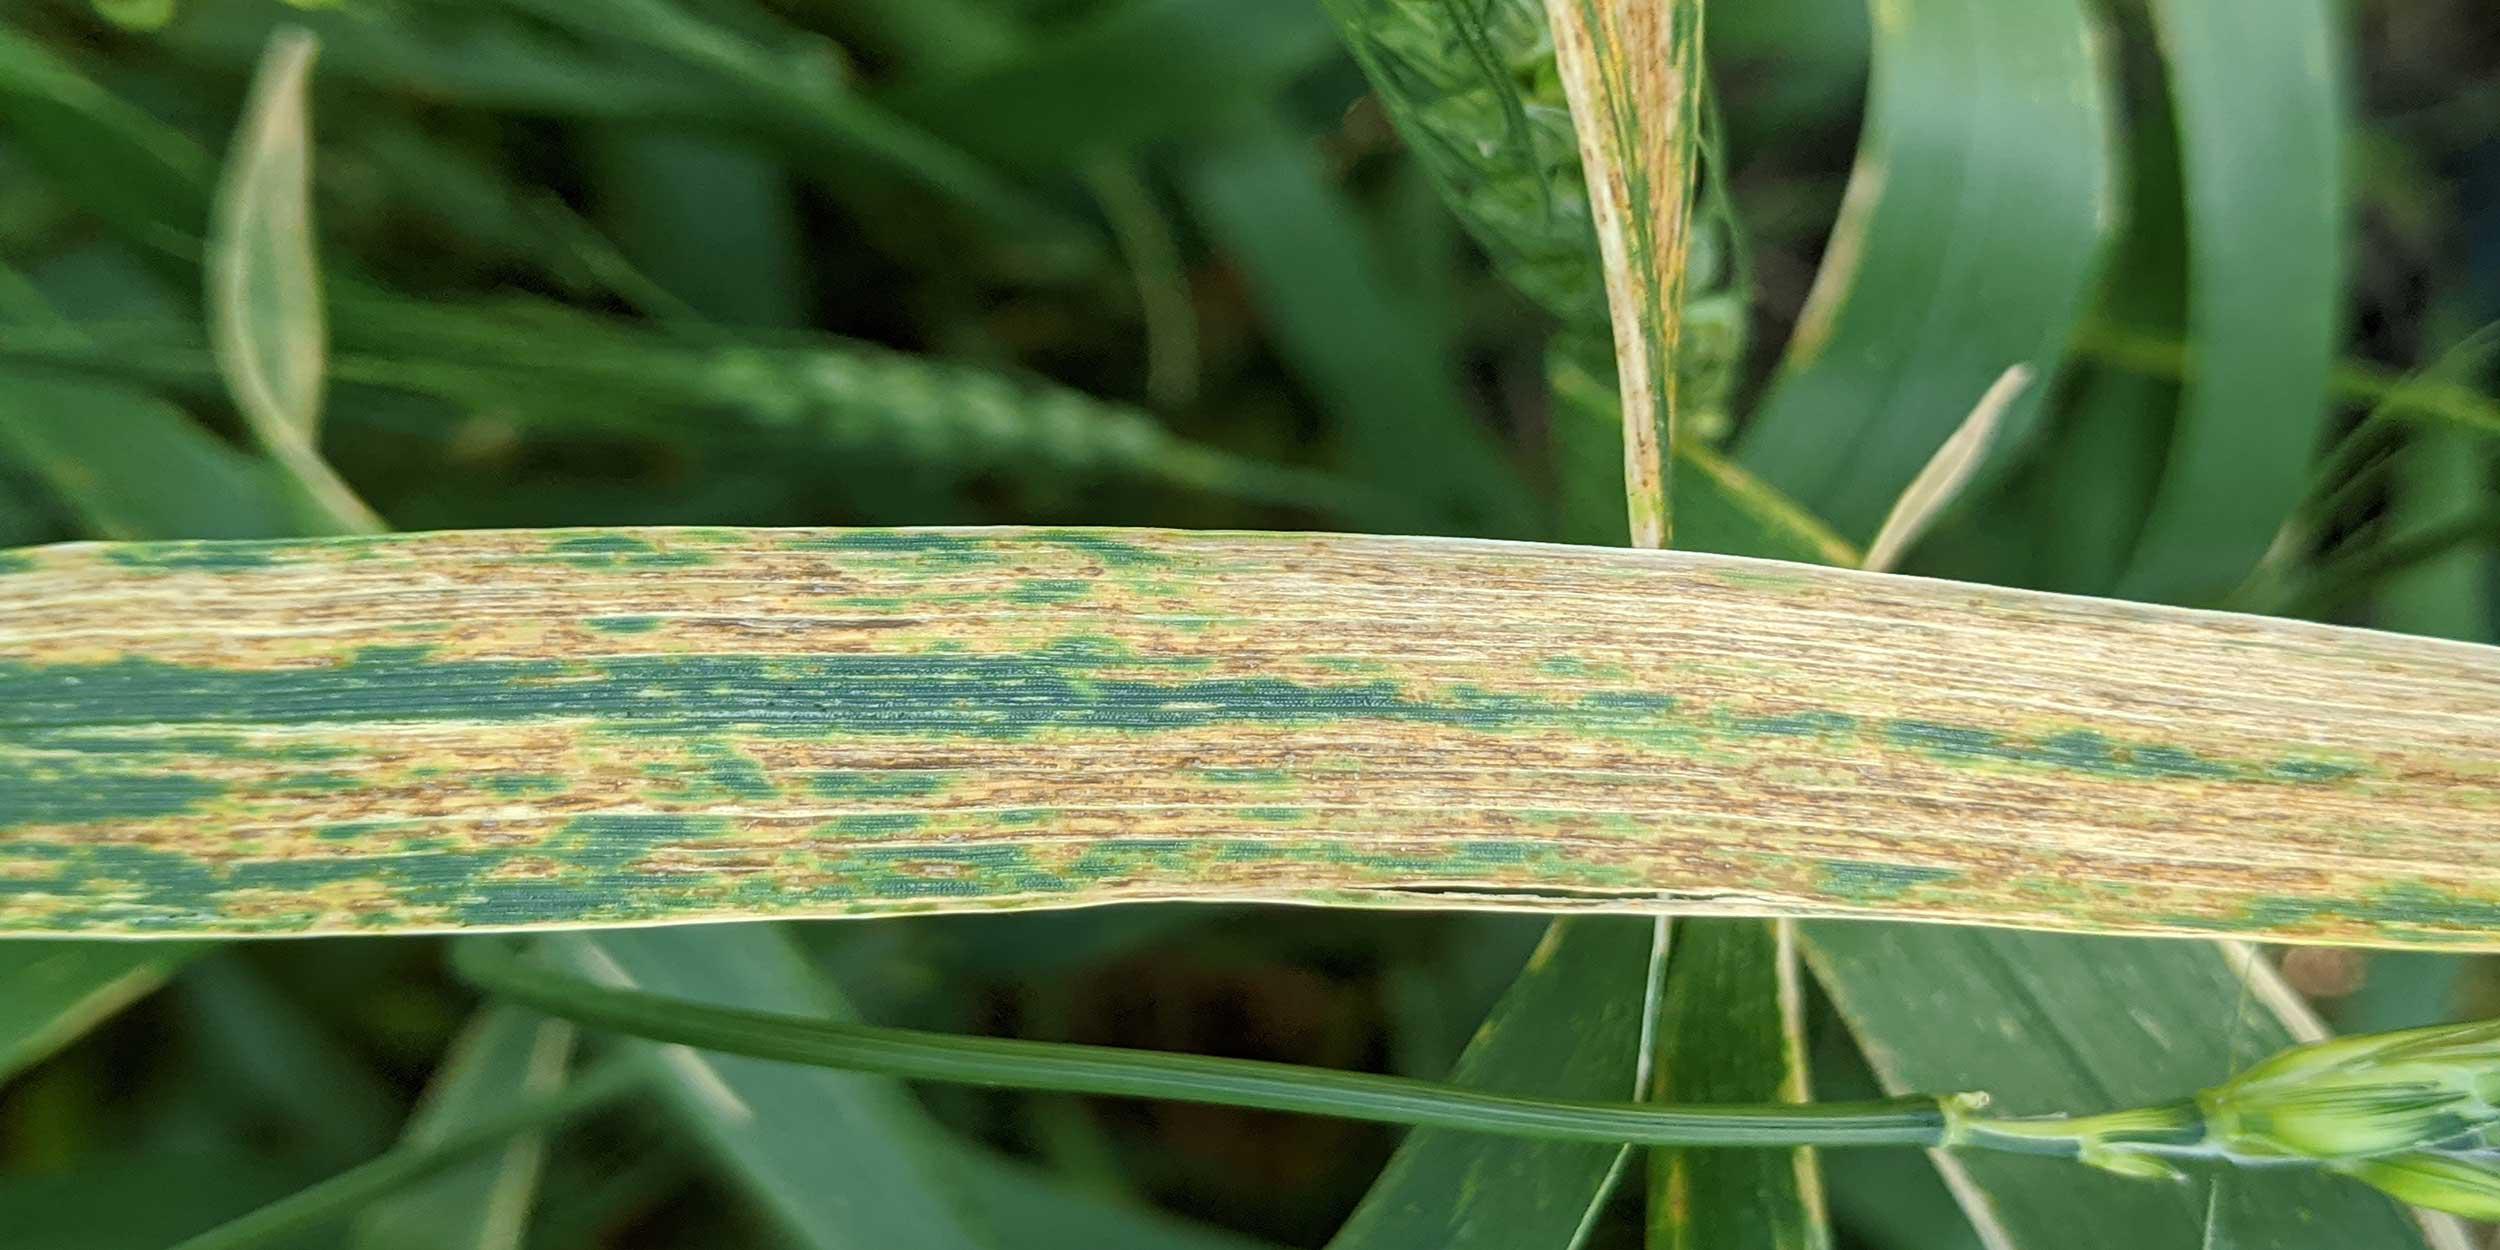
Plant: Wheat
Disease: wheat septoria blotch